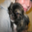
Label: dog